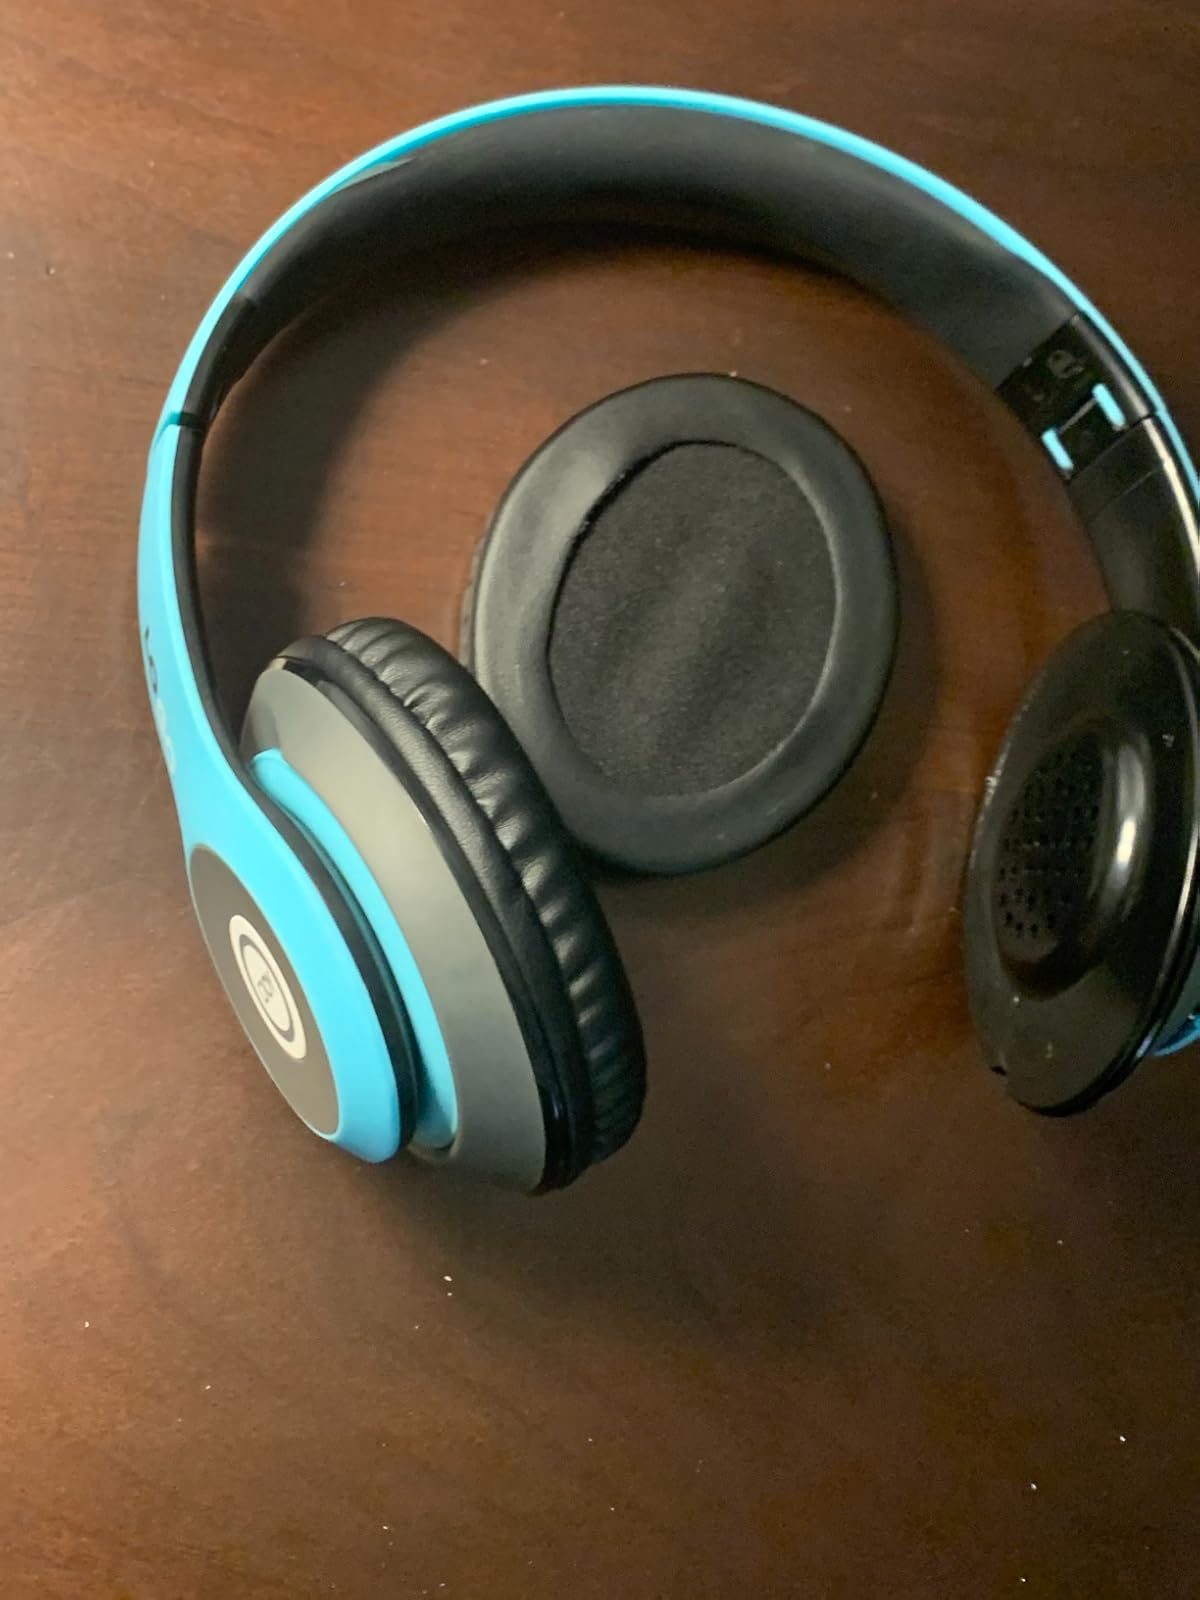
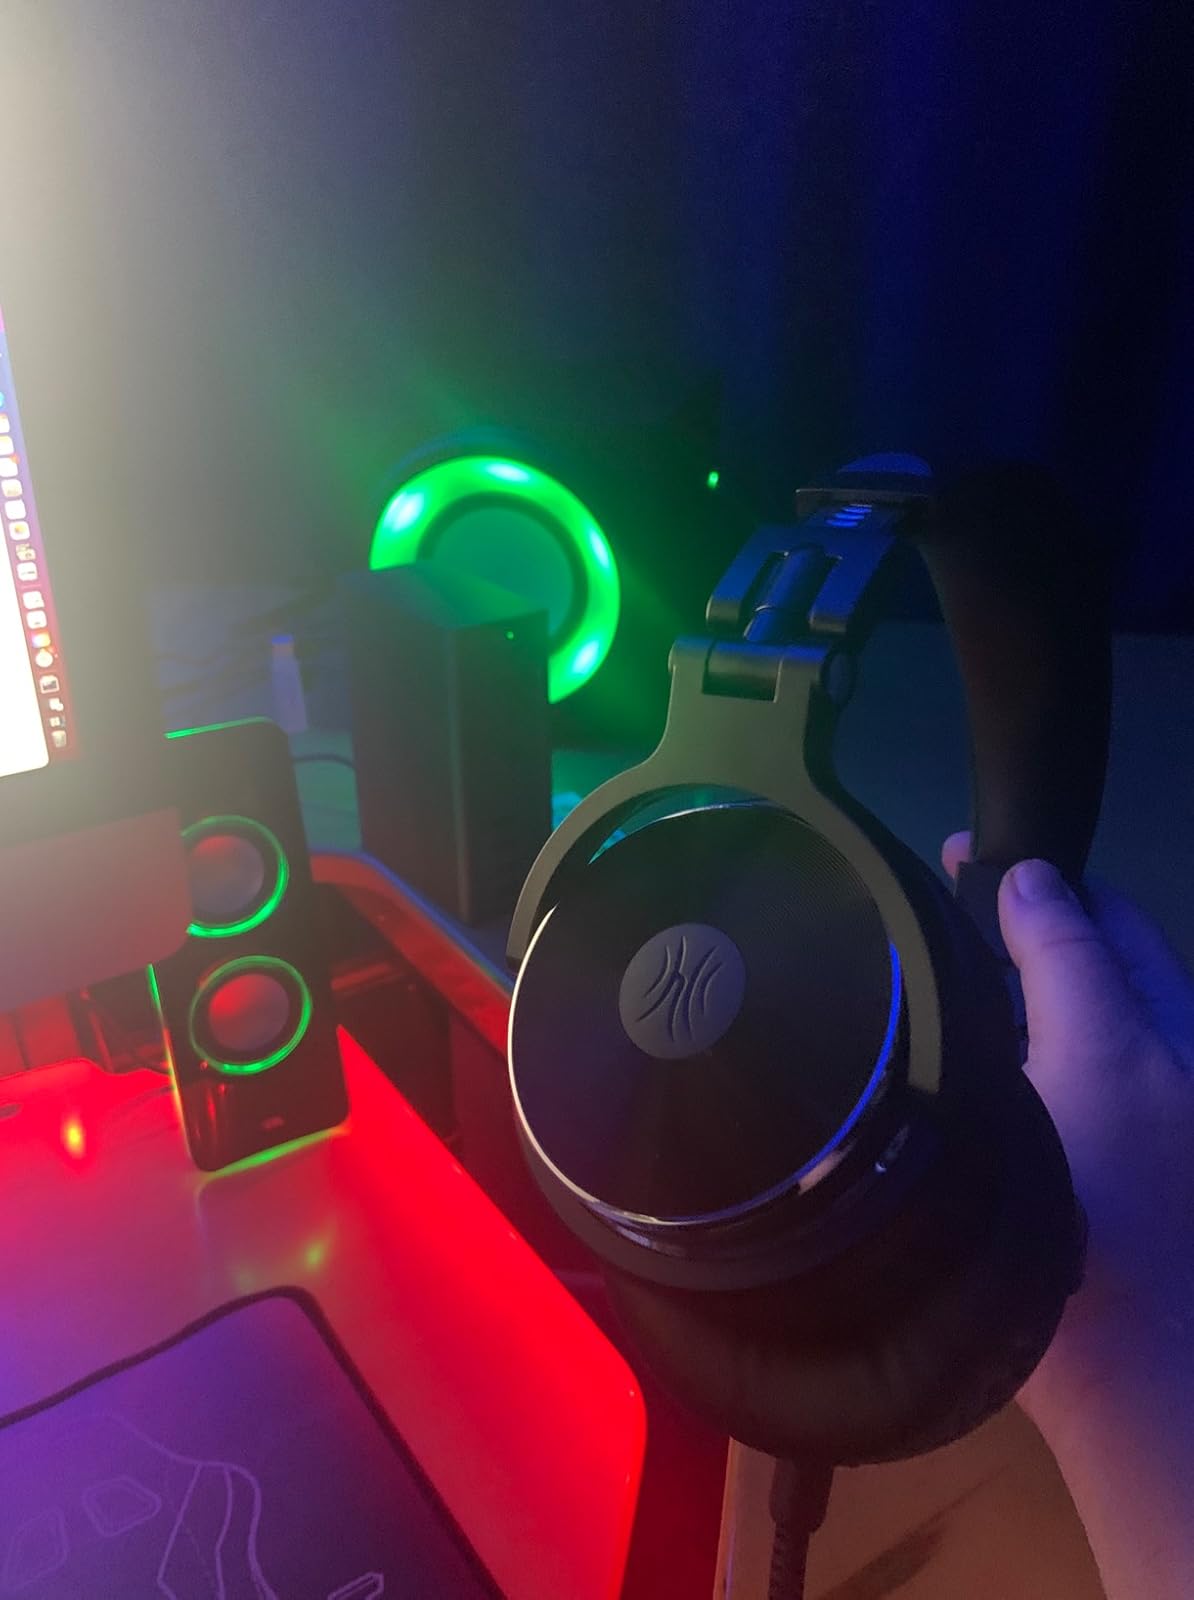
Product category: headphones
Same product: no